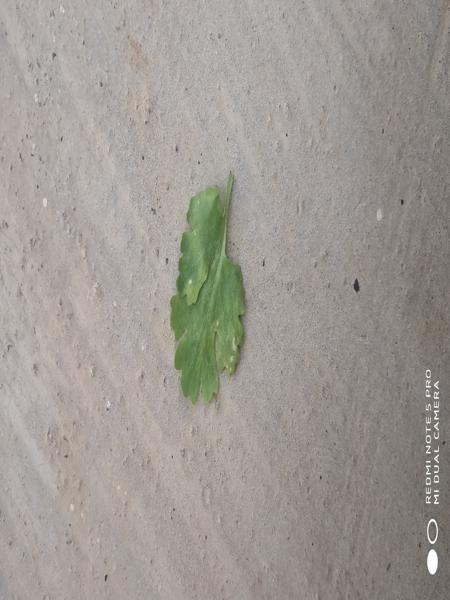
Plant: Coriender